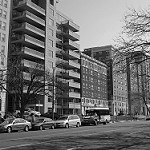
Label: B & W